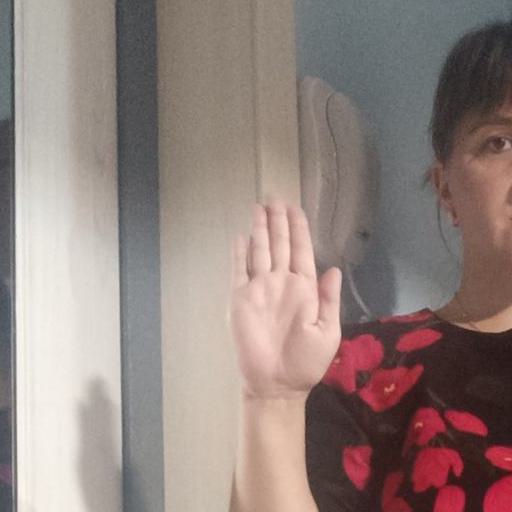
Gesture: stop